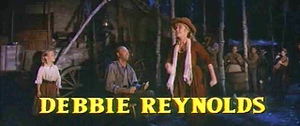
La Conquête de l'Ouest est un film américain réalisé en Cinérama par Henry Hathaway, John Ford et George Marshall, sorti en 1962.